Rabbits in Australia

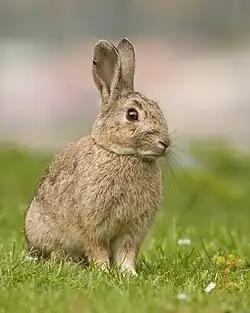
A European rabbit in Tasmania

European rabbits ("Oryctolagus cuniculus") were first introduced to Australia in the 18th century with the First Fleet, and later became widespread, because of Thomas Austin. Such wild rabbit populations are a serious mammalian pest and invasive species in Australia causing millions of dollars' worth of damage to crops. Their spread may have been enhanced through the emergence of strong crossbreeds.